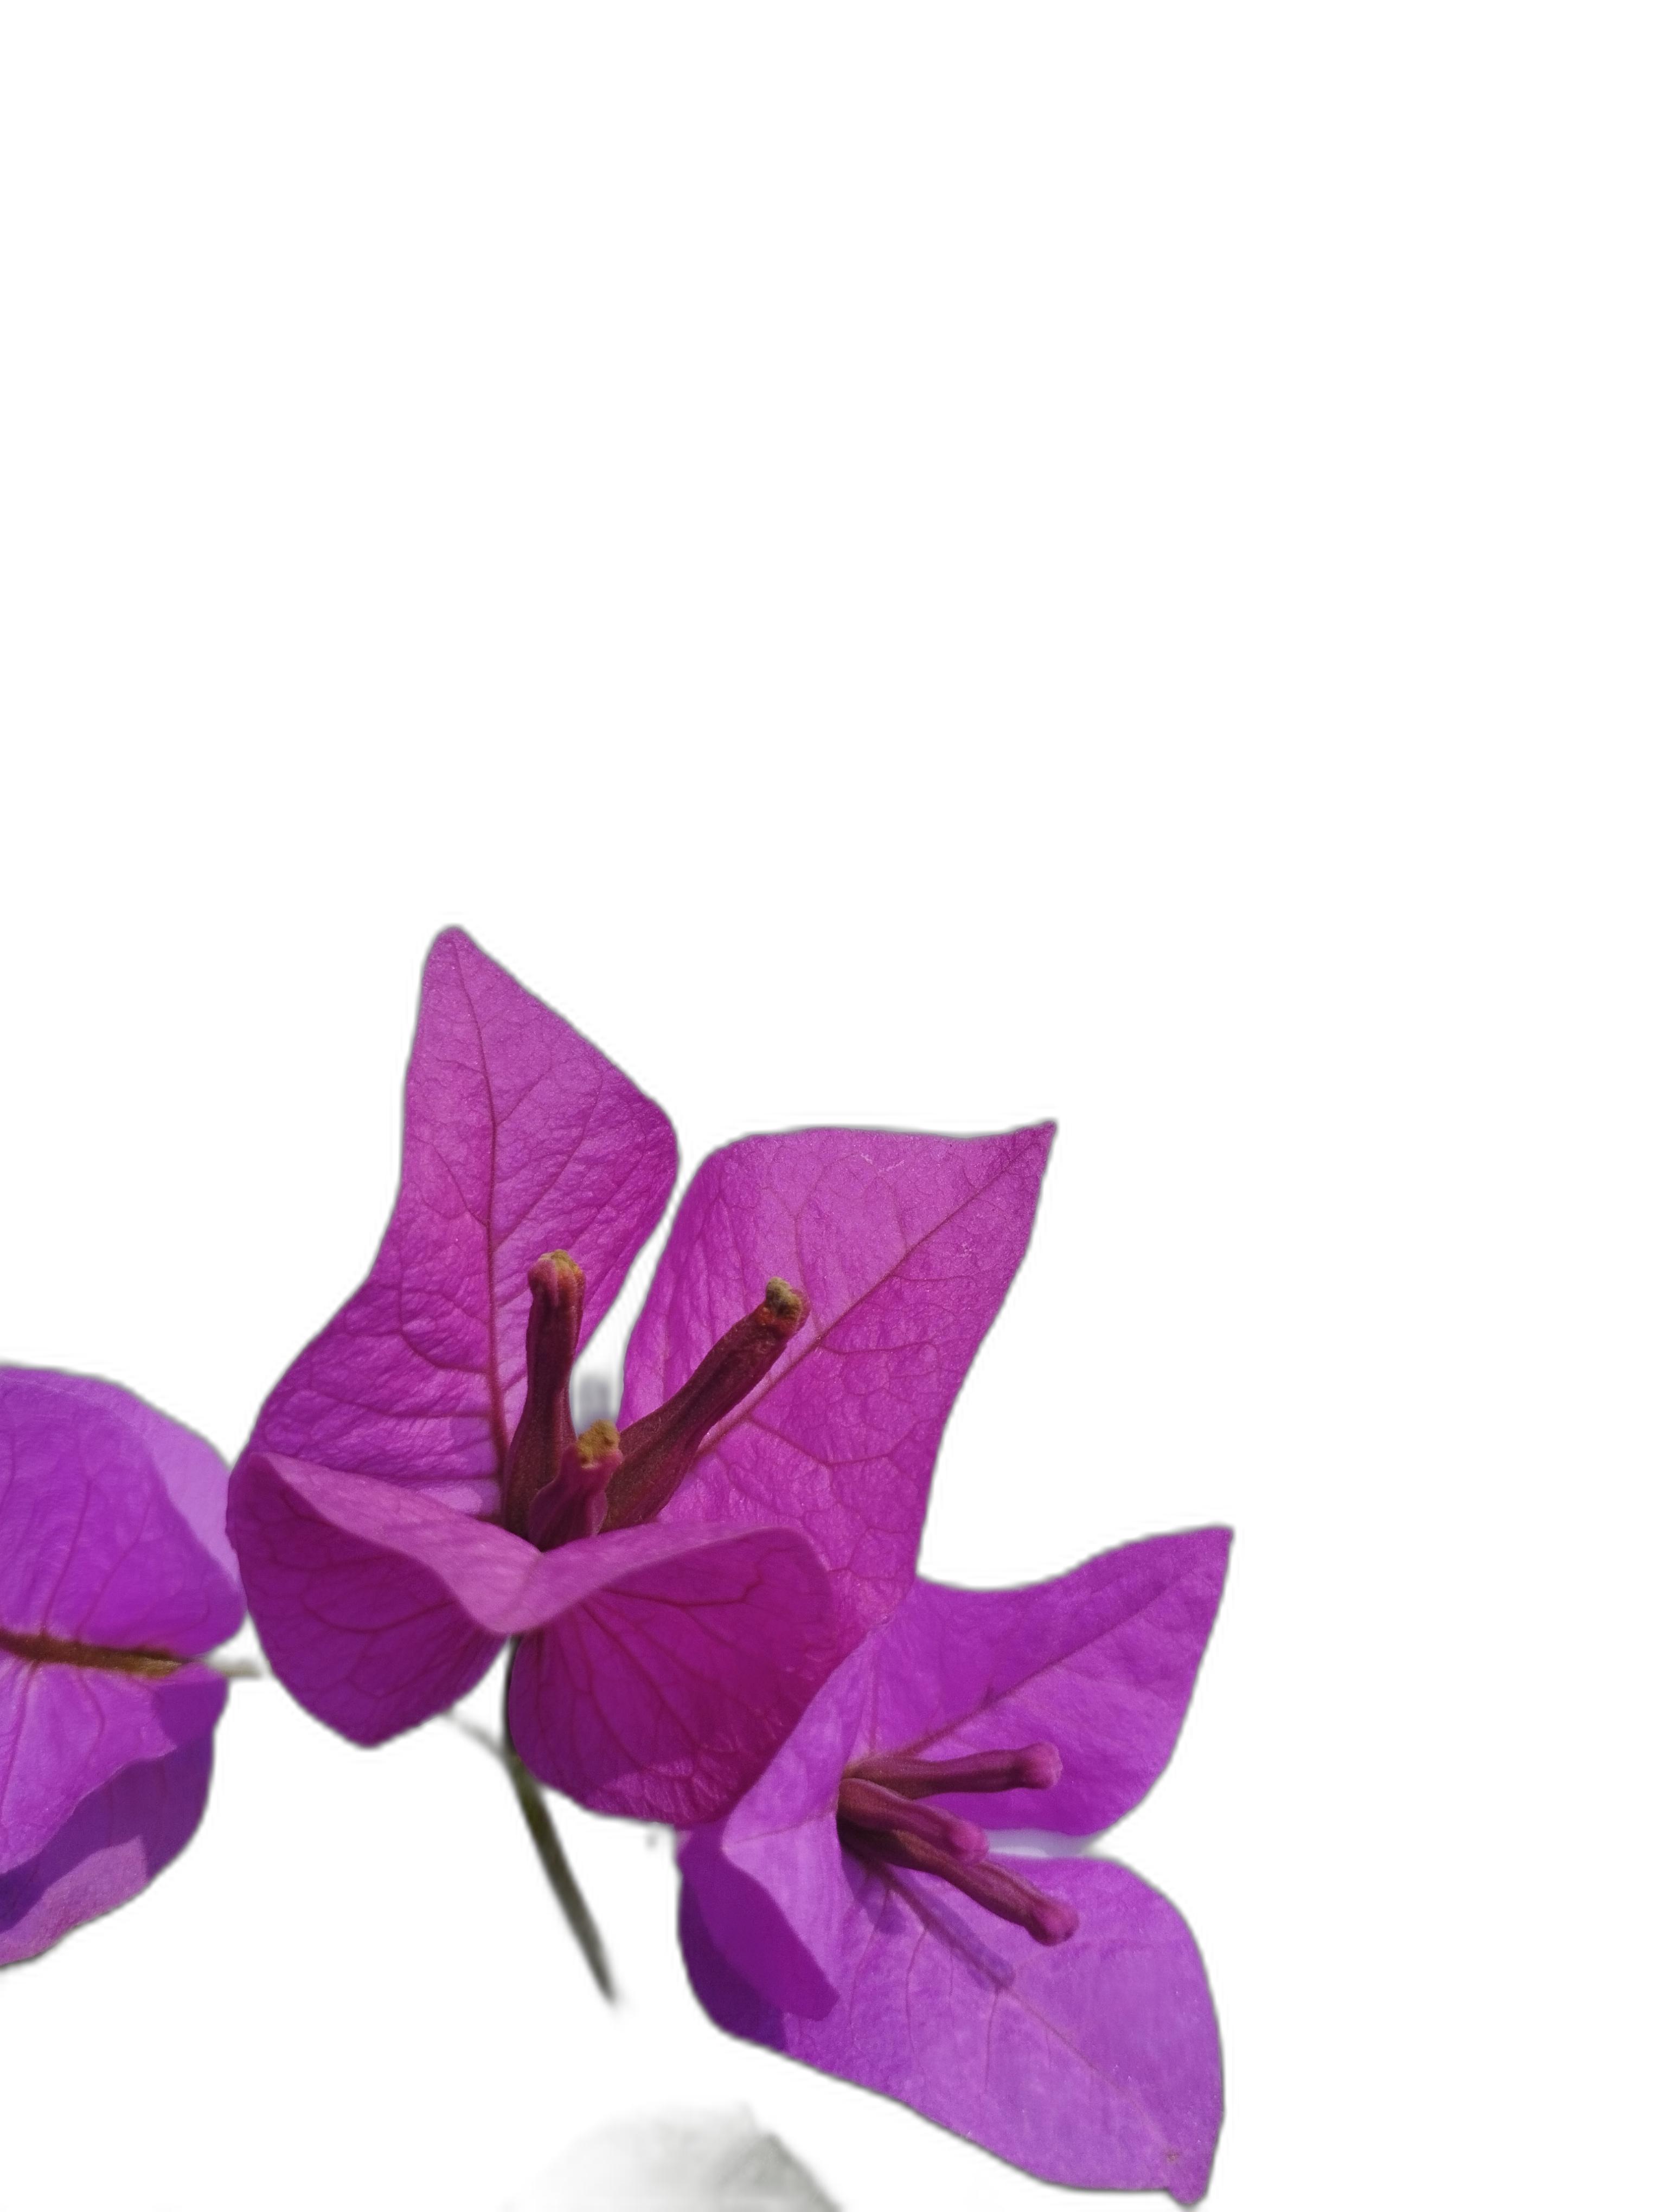
Label: Bougainvillea